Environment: lab
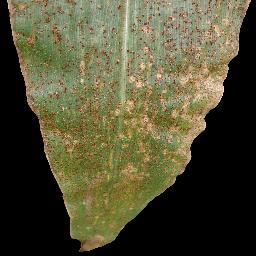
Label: common_rust